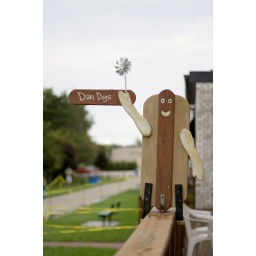
There's a dam in the river to the left. They sell hot dogs in the restaurant to the right. The name is perfect.